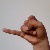
The image shows a hand gesture representing the letter 'J' in Indian Sign Language.